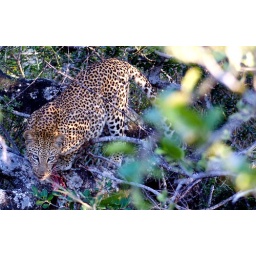
Leopard eating an impala in a tree